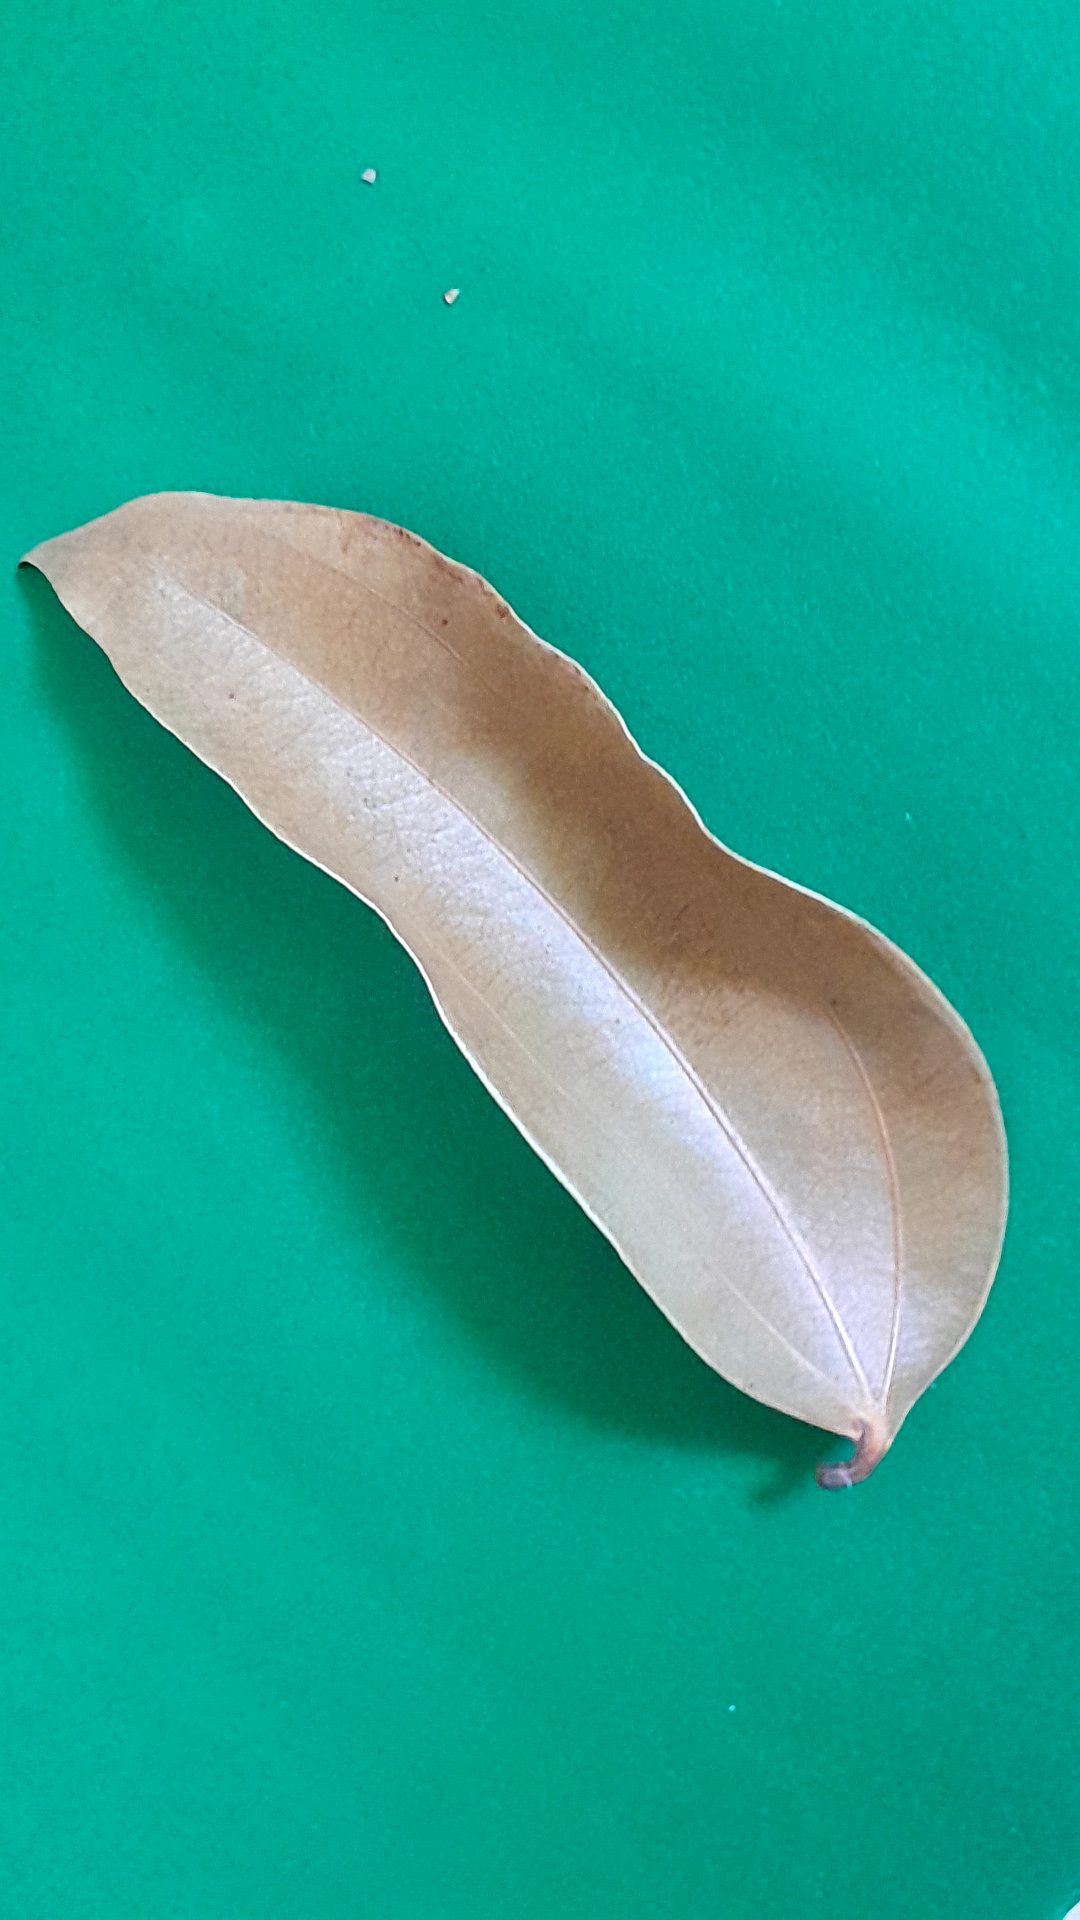
Label: Dry Leaf